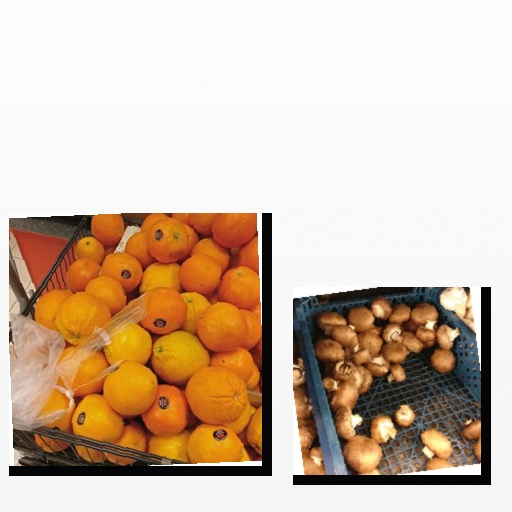
Food items: mushroom, orange